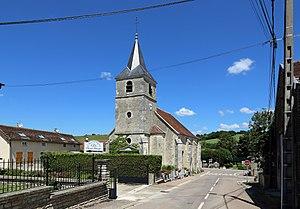
Saulcy (département de l'Aube, France)